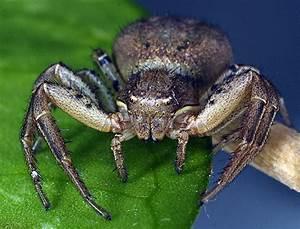
spider